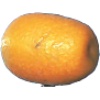
Label: kumquats